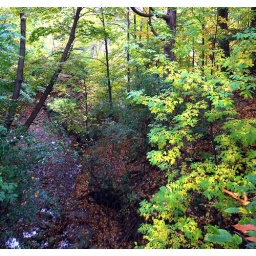
This is a view from the bridge in the previous image. It is actually about thirty feet into a dry river bed.